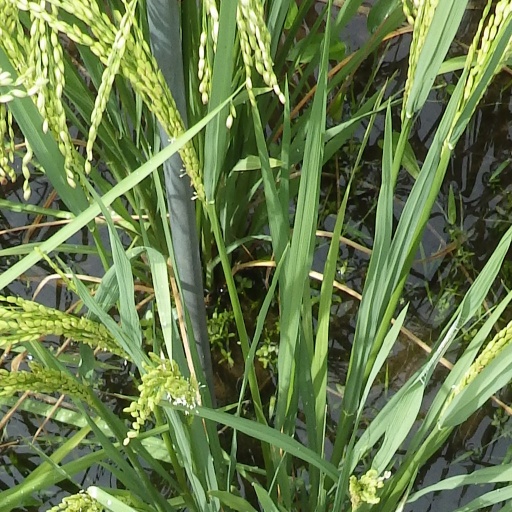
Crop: rice